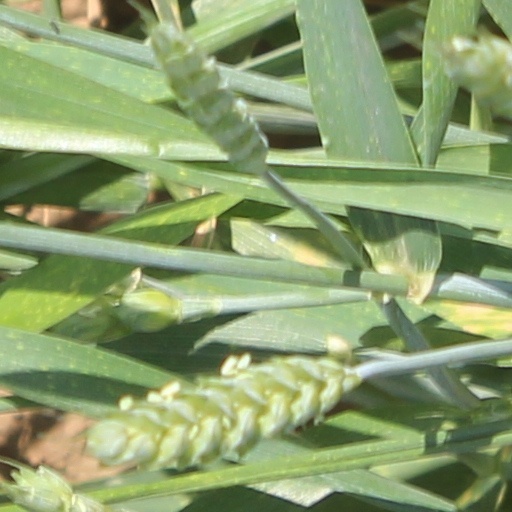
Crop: wheat